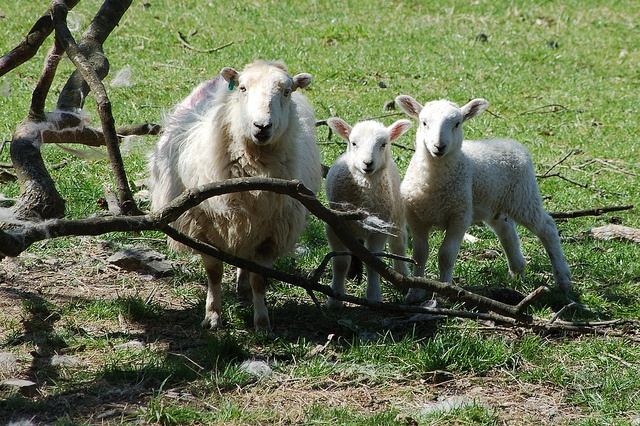
a mamma sheep a teen sheep and a baby sheep
Three sheep staring at the camera outside.
A herd of sheep standing on top of a grass covered field.
Some very cute sheep in a big grassy field.
One adult and two baby sheep standing in front of a stick.